Field lacrosse

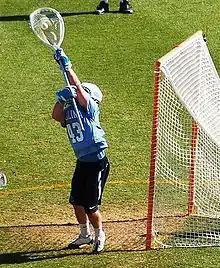
A goalkeeper making a save

Each player carries a lacrosse stick measuring long (a "short crosse"), or long (a "long crosse"). In most modern circles the word "crosse" has been replaced by "stick" and the terms "short stick" and "long stick" or "pole" are used. On each team up to four players at a time may use a long crosse: the three defensemen and one midfielder. The crosse is made up of the head and the shaft (or handle). The head is roughly triangular in shape and is loosely strung with mesh or leathers and nylon strings to form a "pocket" that allows the ball to be caught, carried, and thrown. In field lacrosse, the pocket of the crosse is illegal if the top of the ball, when placed in the head of the stick, is below the bottom of the stick's sidewall.